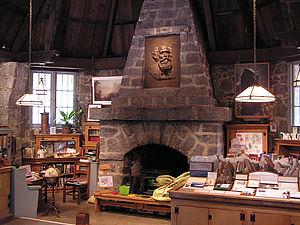
Liste complète des 135 National Historic Landmarks de Californie.